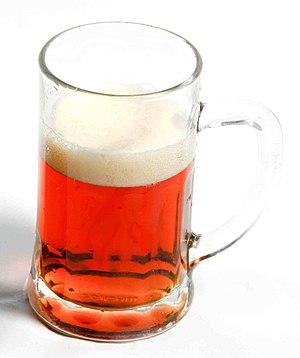
La Radegast est une bière tchèque de type pils nommée d'après Radegast, dieu de la mythologie slave. Elle est brassée depuis 1970 à Nošovice dans la brasserie Pivovar Radegast qui fait partie de l'ensemble tchèque de brasseries Plzeňský Prazdroj a.s., lui-même propriété du groupe britannique SABMiller.